Yosef Weitz

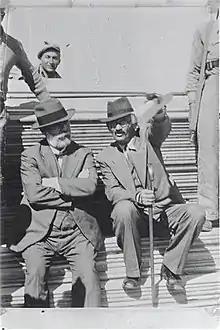
Yosef Weitz (right) with Menachem Ussishkin on a visit to Hanita, 1938

Yosef Weitz was born in Boremel, Volhynia in the Russian Empire in 1890. In 1908, he immigrated to Palestine with his sister, Miriam, and found employment as a watchman and an agricultural laborer in Rehovot. In 1911, he was one of the organizers of the Union of Agricultural Laborers in Eretz Yisrael. Weitz married Ruhama and their eldest son, Ra'anan, was born in 1913. Two years later, in 1915, Yosef Weitz was appointed foreman of the Sejera training farm (now Ilaniya) in the Lower Galilee. Weitz helped to found Yavniel, one of the first pioneer colonies in the Galilee, and later, the Beit Hakerem neighborhood in Jerusalem. His son Yehiam (Hebrew for "long live the nation"), born in Yavne'el in October 1918, was killed in a Palmach operation known as the Night of the Bridges on June 16, 1946. Kibbutz Yehi'am was established in his memory. Sharon Weitz, another of his sons, followed in his father's footsteps and later became director of the Forestry Department.